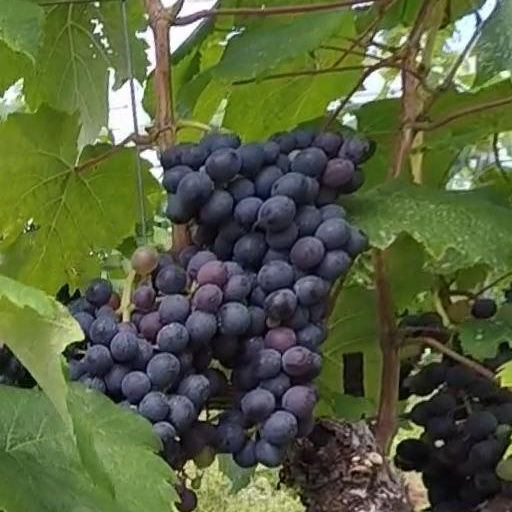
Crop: grape